Indo-Greek art

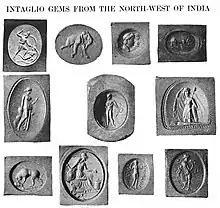
Intaglio gems from northwestern India, showing an evolution from Greek workmanship to more degraded forms, ranging from circa 2nd century BCE to 2nd century CE.

Stone palette, also called "toilet tray" or "cosmetic trays") is a round tray commonly found in the areas of Bactria and Gandhara, and which usually represent Greek mythological scenes. Some of them are attributed to the Indo-Greek period in the 2nd and 1st century BCE. A few were retrieved from the Indo-Greek stratum No.5 at Sirkap. Some stone palettes with some very pure Hellenistic designs are thought to date to circa 100 BCE, and to have come from Taxila. Other have mythological themes, such as the "Rape of Europa", which "could have only been made by a Greek patron during the Indo-Greek period".